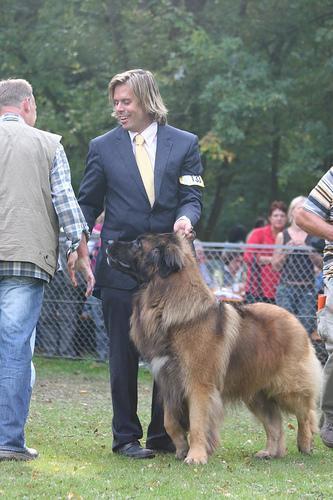
Leonberg